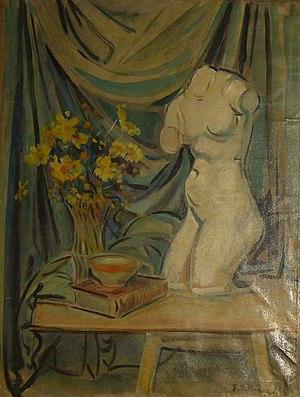
Jean Milhau, Buste, en 1941
Jean Louis Edouard Milhau est un artiste peintre français du XXᵉ siècle, né le 21 décembre 1902, à Mèze et mort à Châtenay-Malabry